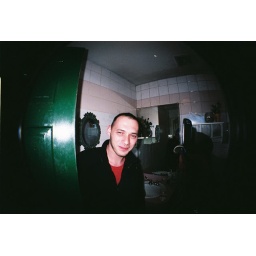
in the girls bathroom